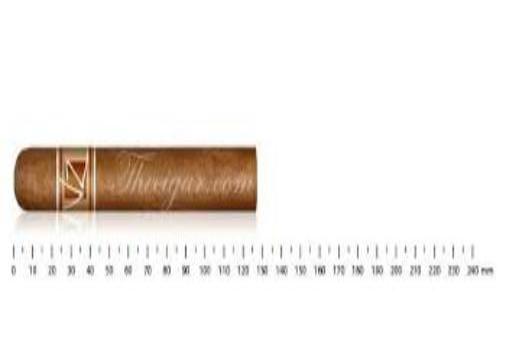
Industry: Necessities